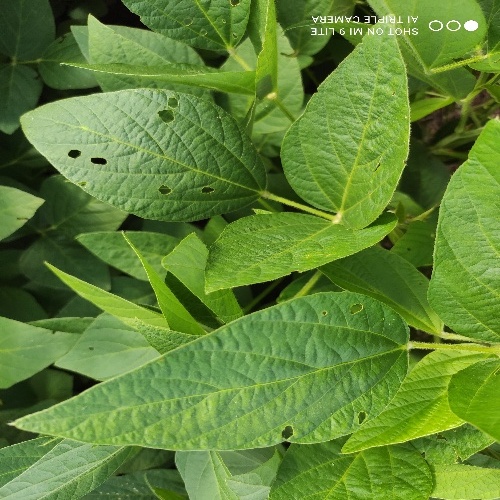
Label: Diabrotica_speciosa